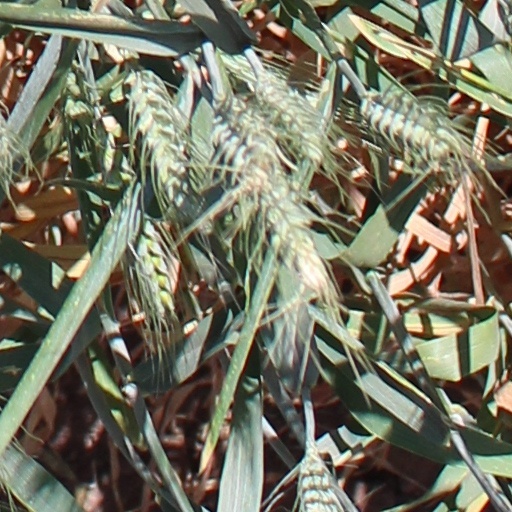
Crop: wheat